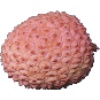
Label: lychee